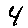
Label: 4